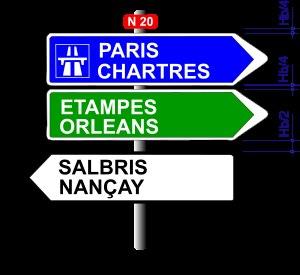
L’assemblage des ensembles de panneaux de signalisation de direction en France répond à des règles de composition précises, tant en ce qui concerne l’ordre des panneaux, que leur alignement vertical ou horizontal ou leur interdistances.